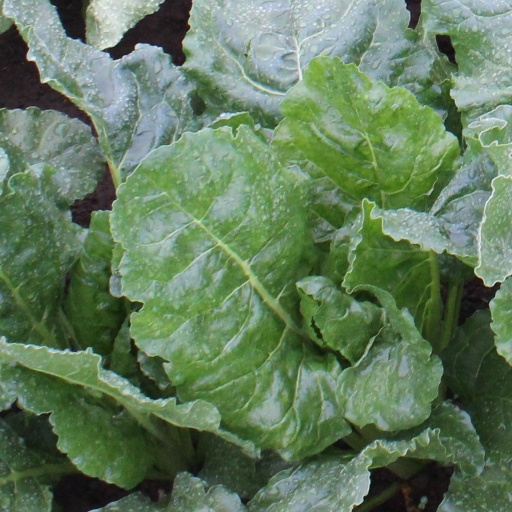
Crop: sugar beet